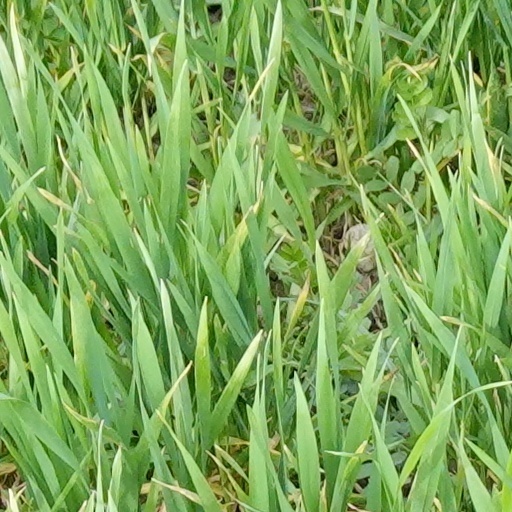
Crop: wheat